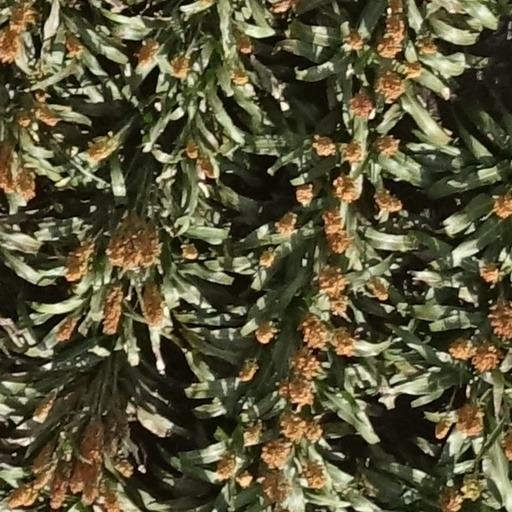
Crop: sorghum